Aquae Caeretanae

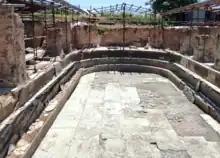
Calidarium

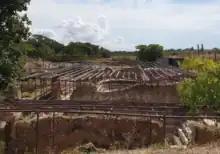
Tepidarium

Aquae Caeretanae were large and elaborate ancient Roman thermal baths at Pian della Carlotta, about 2 km north west of the village of Sasso in the province Lazio. They used the natural hot springs there and are located in a beautiful rural location overlooking the sea. They were in the territory of the ancient Etruscan city of Caere from which their name was derived.